Yang Shangkun

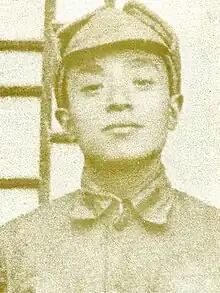
Yang in 1940

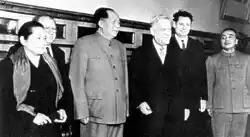
Yang (right) with Nikolai Bulganin

Yang was born to a land-owning family in Shuangjiang, Tongnan County, near the city of Chongqing in Sichuan, and studied at Chengdu Higher Normal School and its affiliated secondary school in 1920–25, and then returned to Chongqing. His older brother, Yang Yingong was one of the founding Executive Committee members of the Chinese Communist Party (CCP) in Sichuan, and influenced Yang Shangkun's ideological orientation. After joining the Communist Youth League in 1925, and the CCP in 1926, he enrolled in Shanghai University, where he studied politics. Later in 1927 Yang traveled to the Soviet Union and enrolled at the Moscow Sun Yat-sen University, where he studied Marxist theory and techniques of political organization and mobilization.